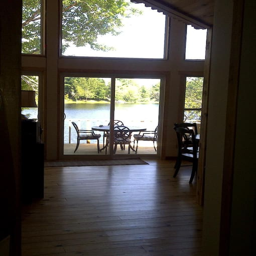
from the front door , you almost feel on the water